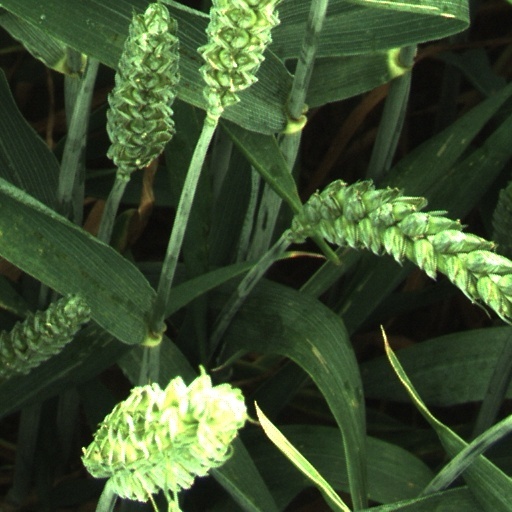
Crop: wheat